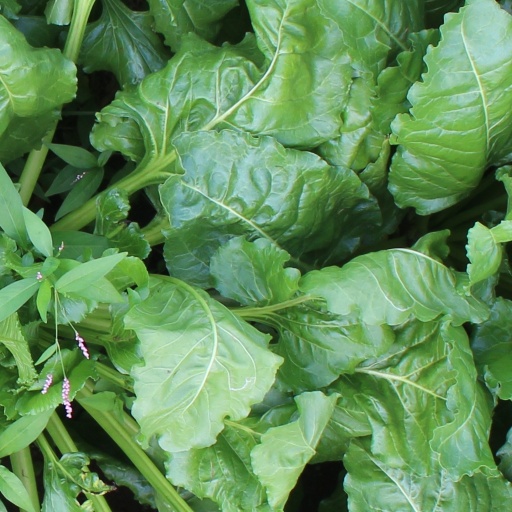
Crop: sugar beet